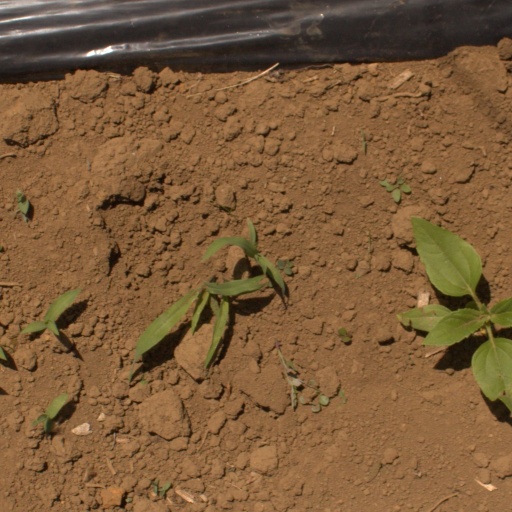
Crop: Jerusalem artichoke